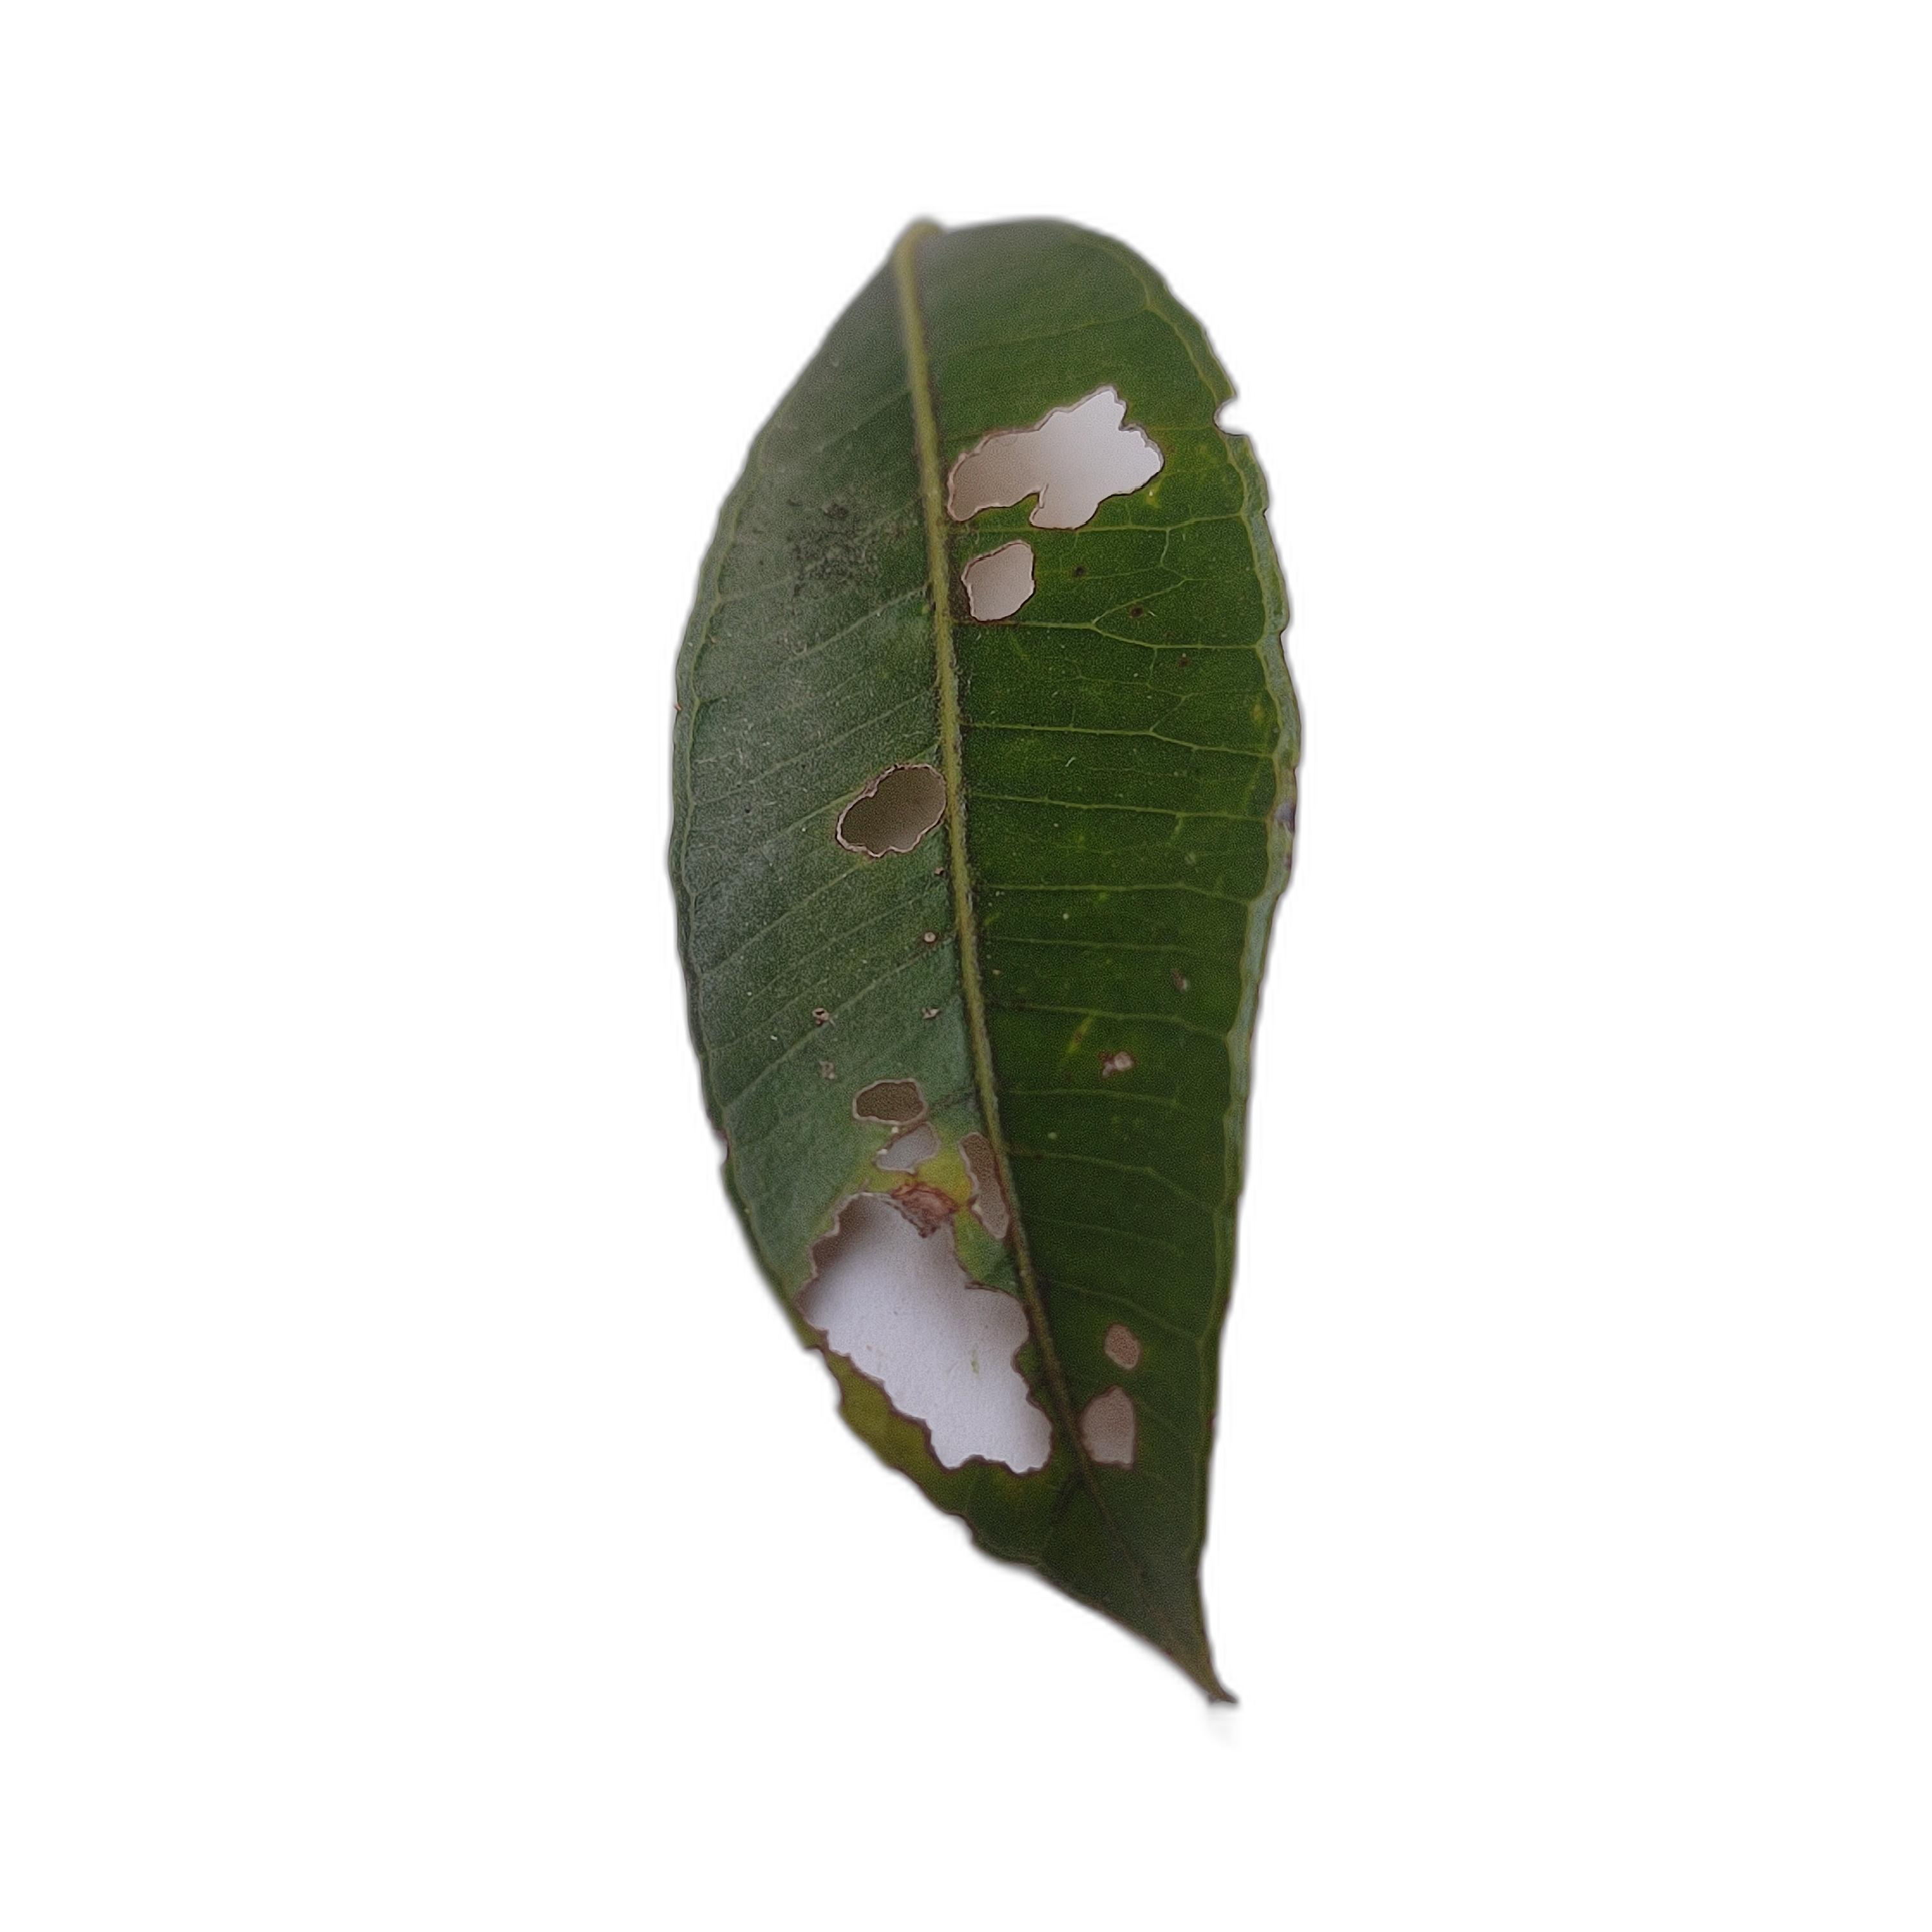
Label: not_healthy